Prunus avium

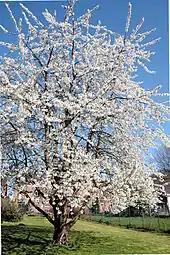
"Prunus avium" in spring

"Prunus avium" is a deciduous tree growing to tall, with a trunk up to in diameter. Young trees show strong apical dominance with a straight trunk and symmetrical conical crown, becoming rounded to irregular on old trees.